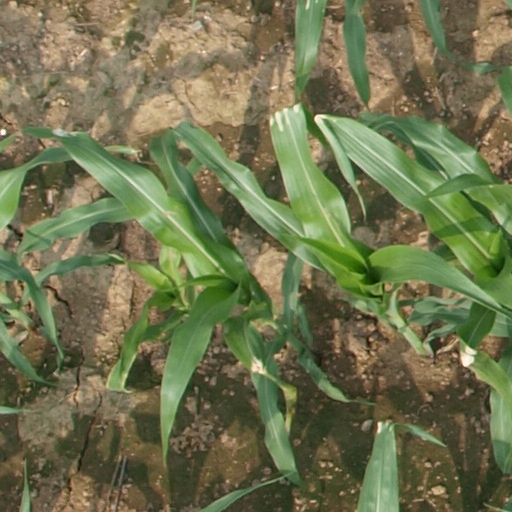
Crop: maize; corn